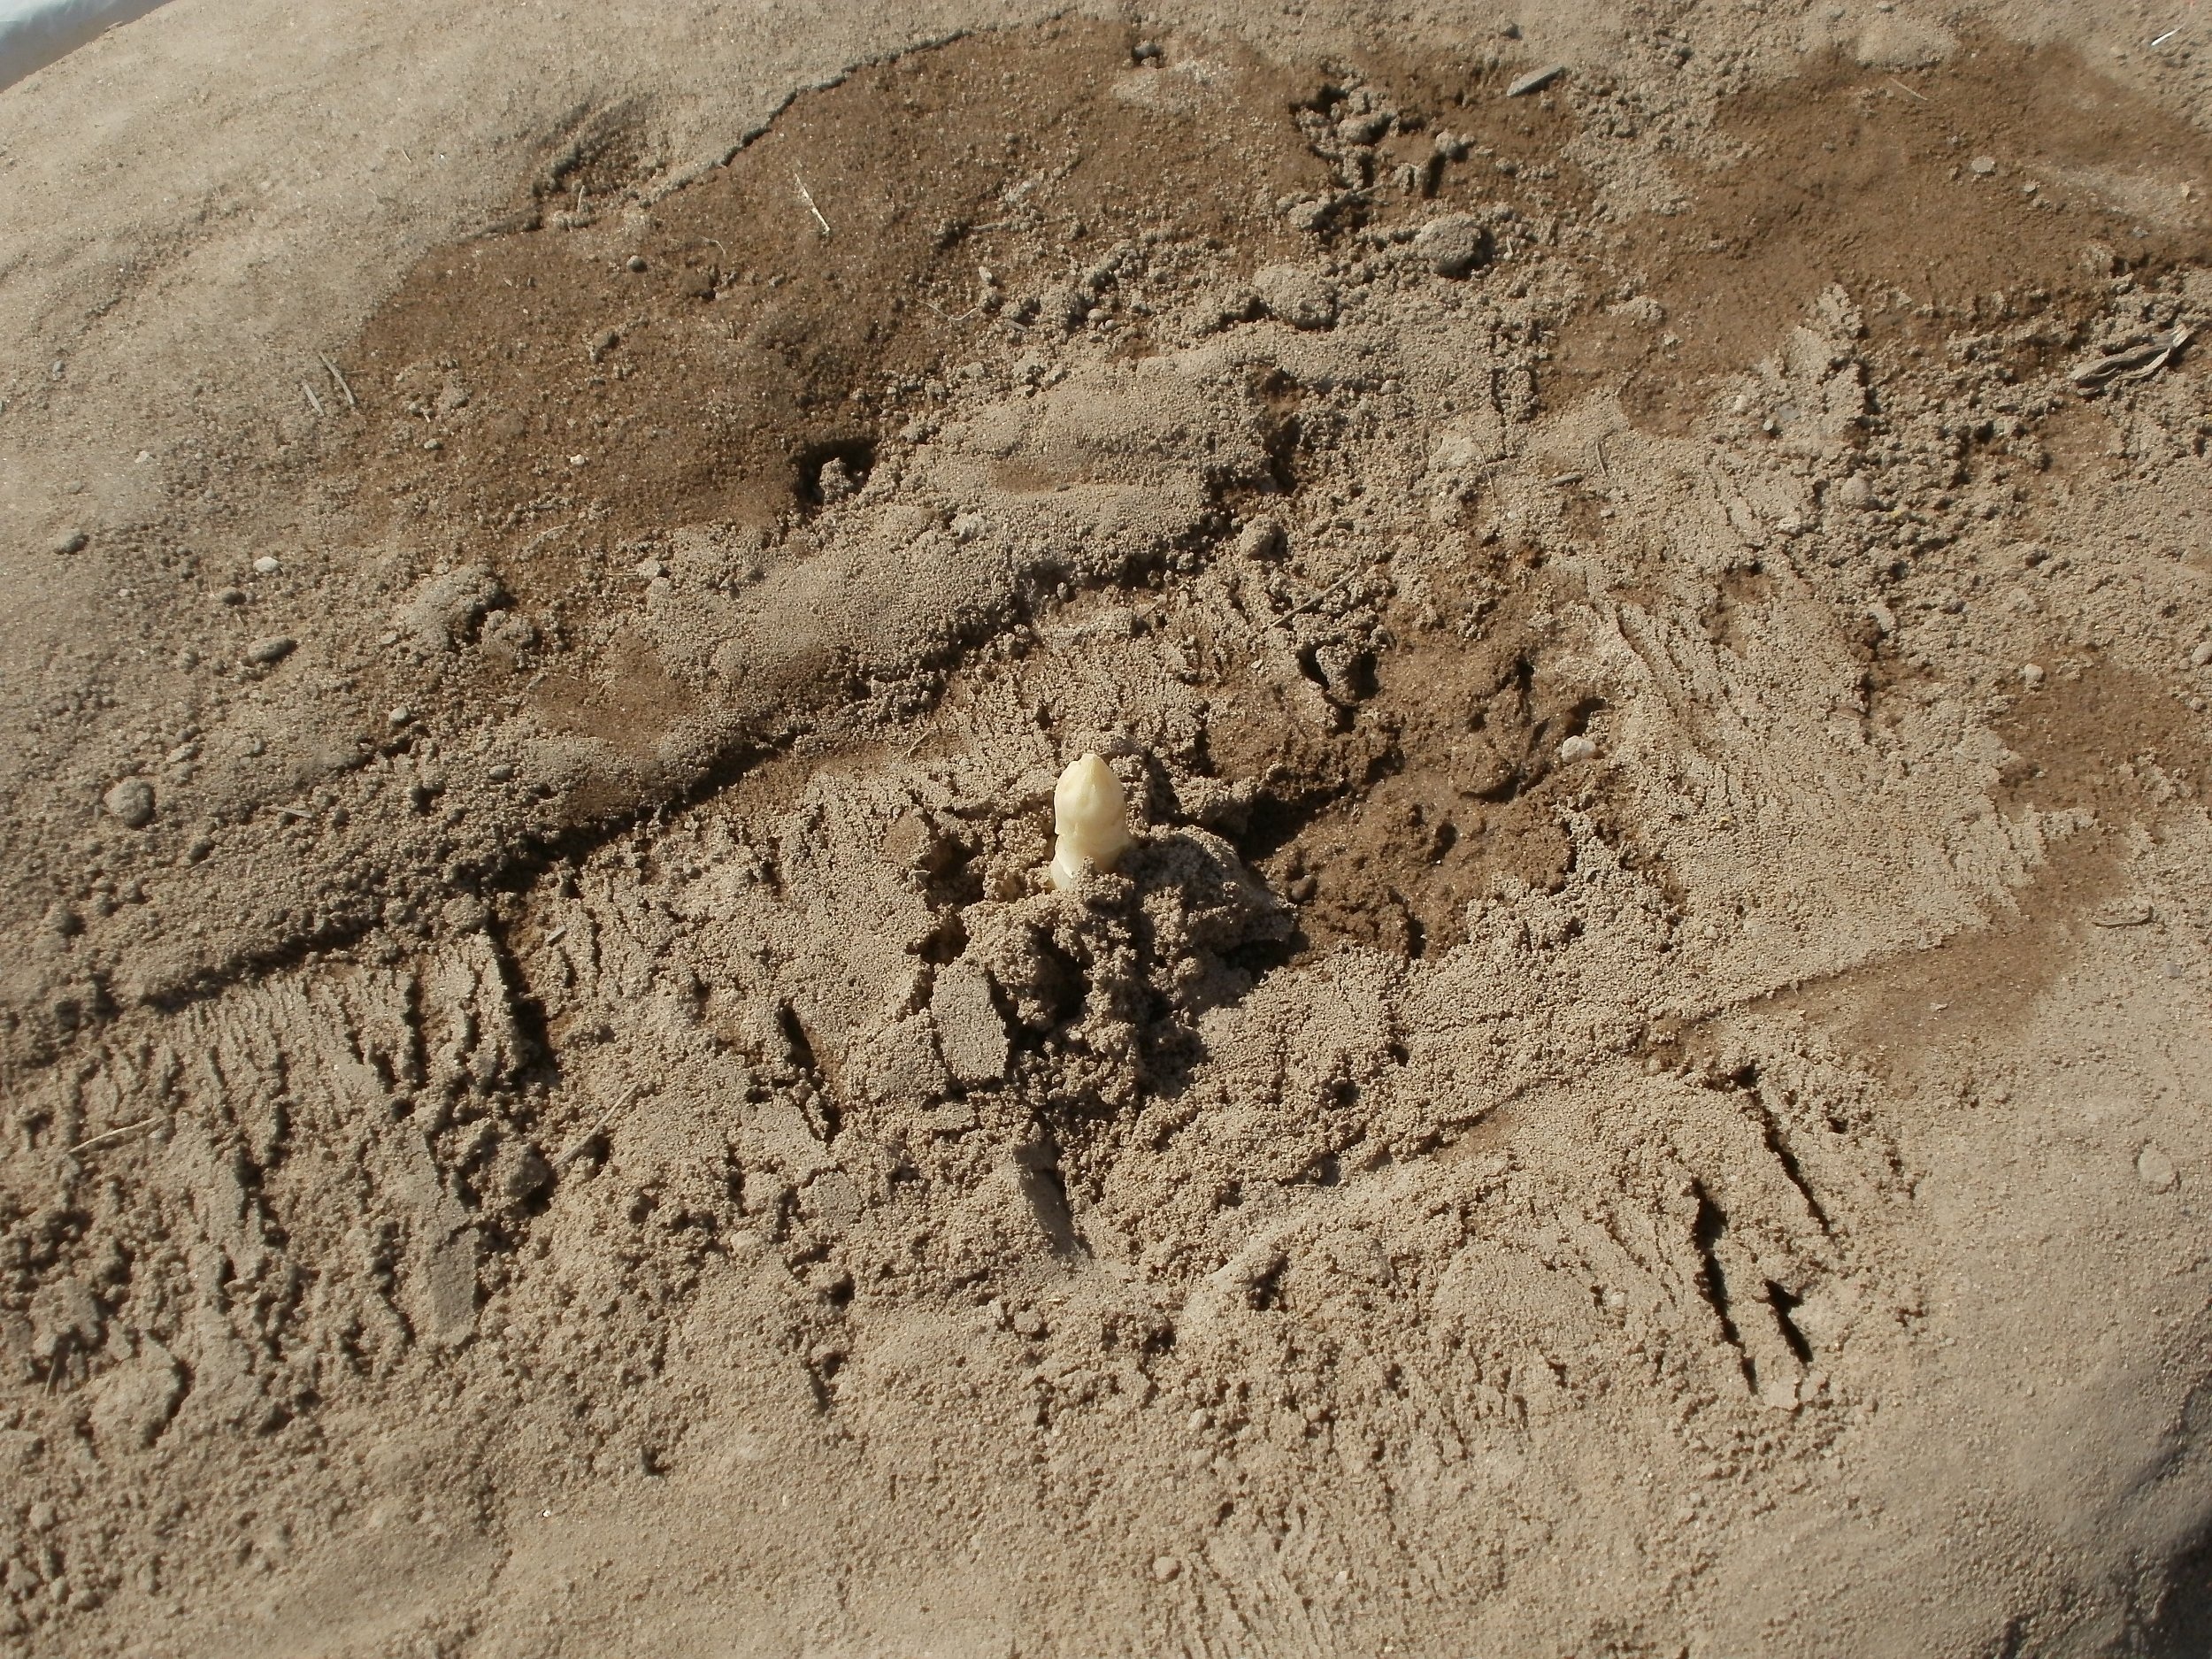
sand, rock, white, field, ground, ripe, harvest, produce, mud, soil, agriculture, material, geology, temple, head, asparagus, organic, pointing, ancient history, reilingen